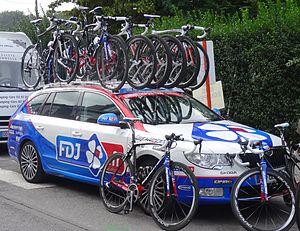
Reportage photographique réalisé le jeudi 2 octobre à l'occasion du départ de la première étape de l'Eurométropole Tour 2014 à La Louvière, Belgique.